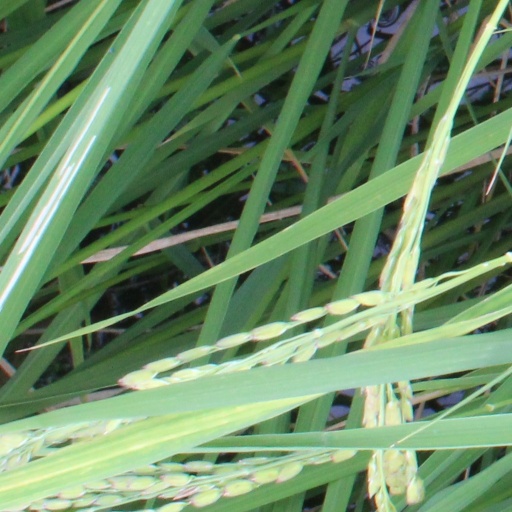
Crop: rice